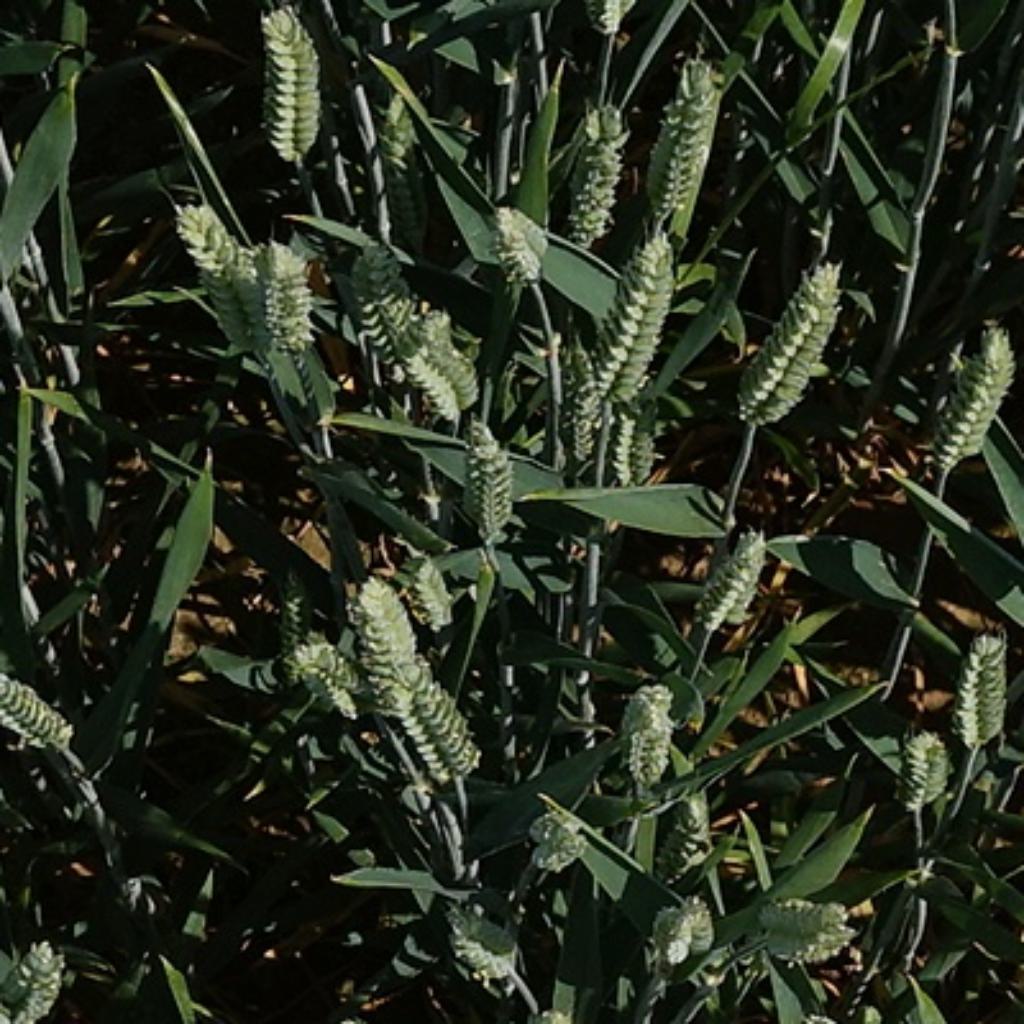
Country: France
Location: VLB
Wheat development stage: Filling